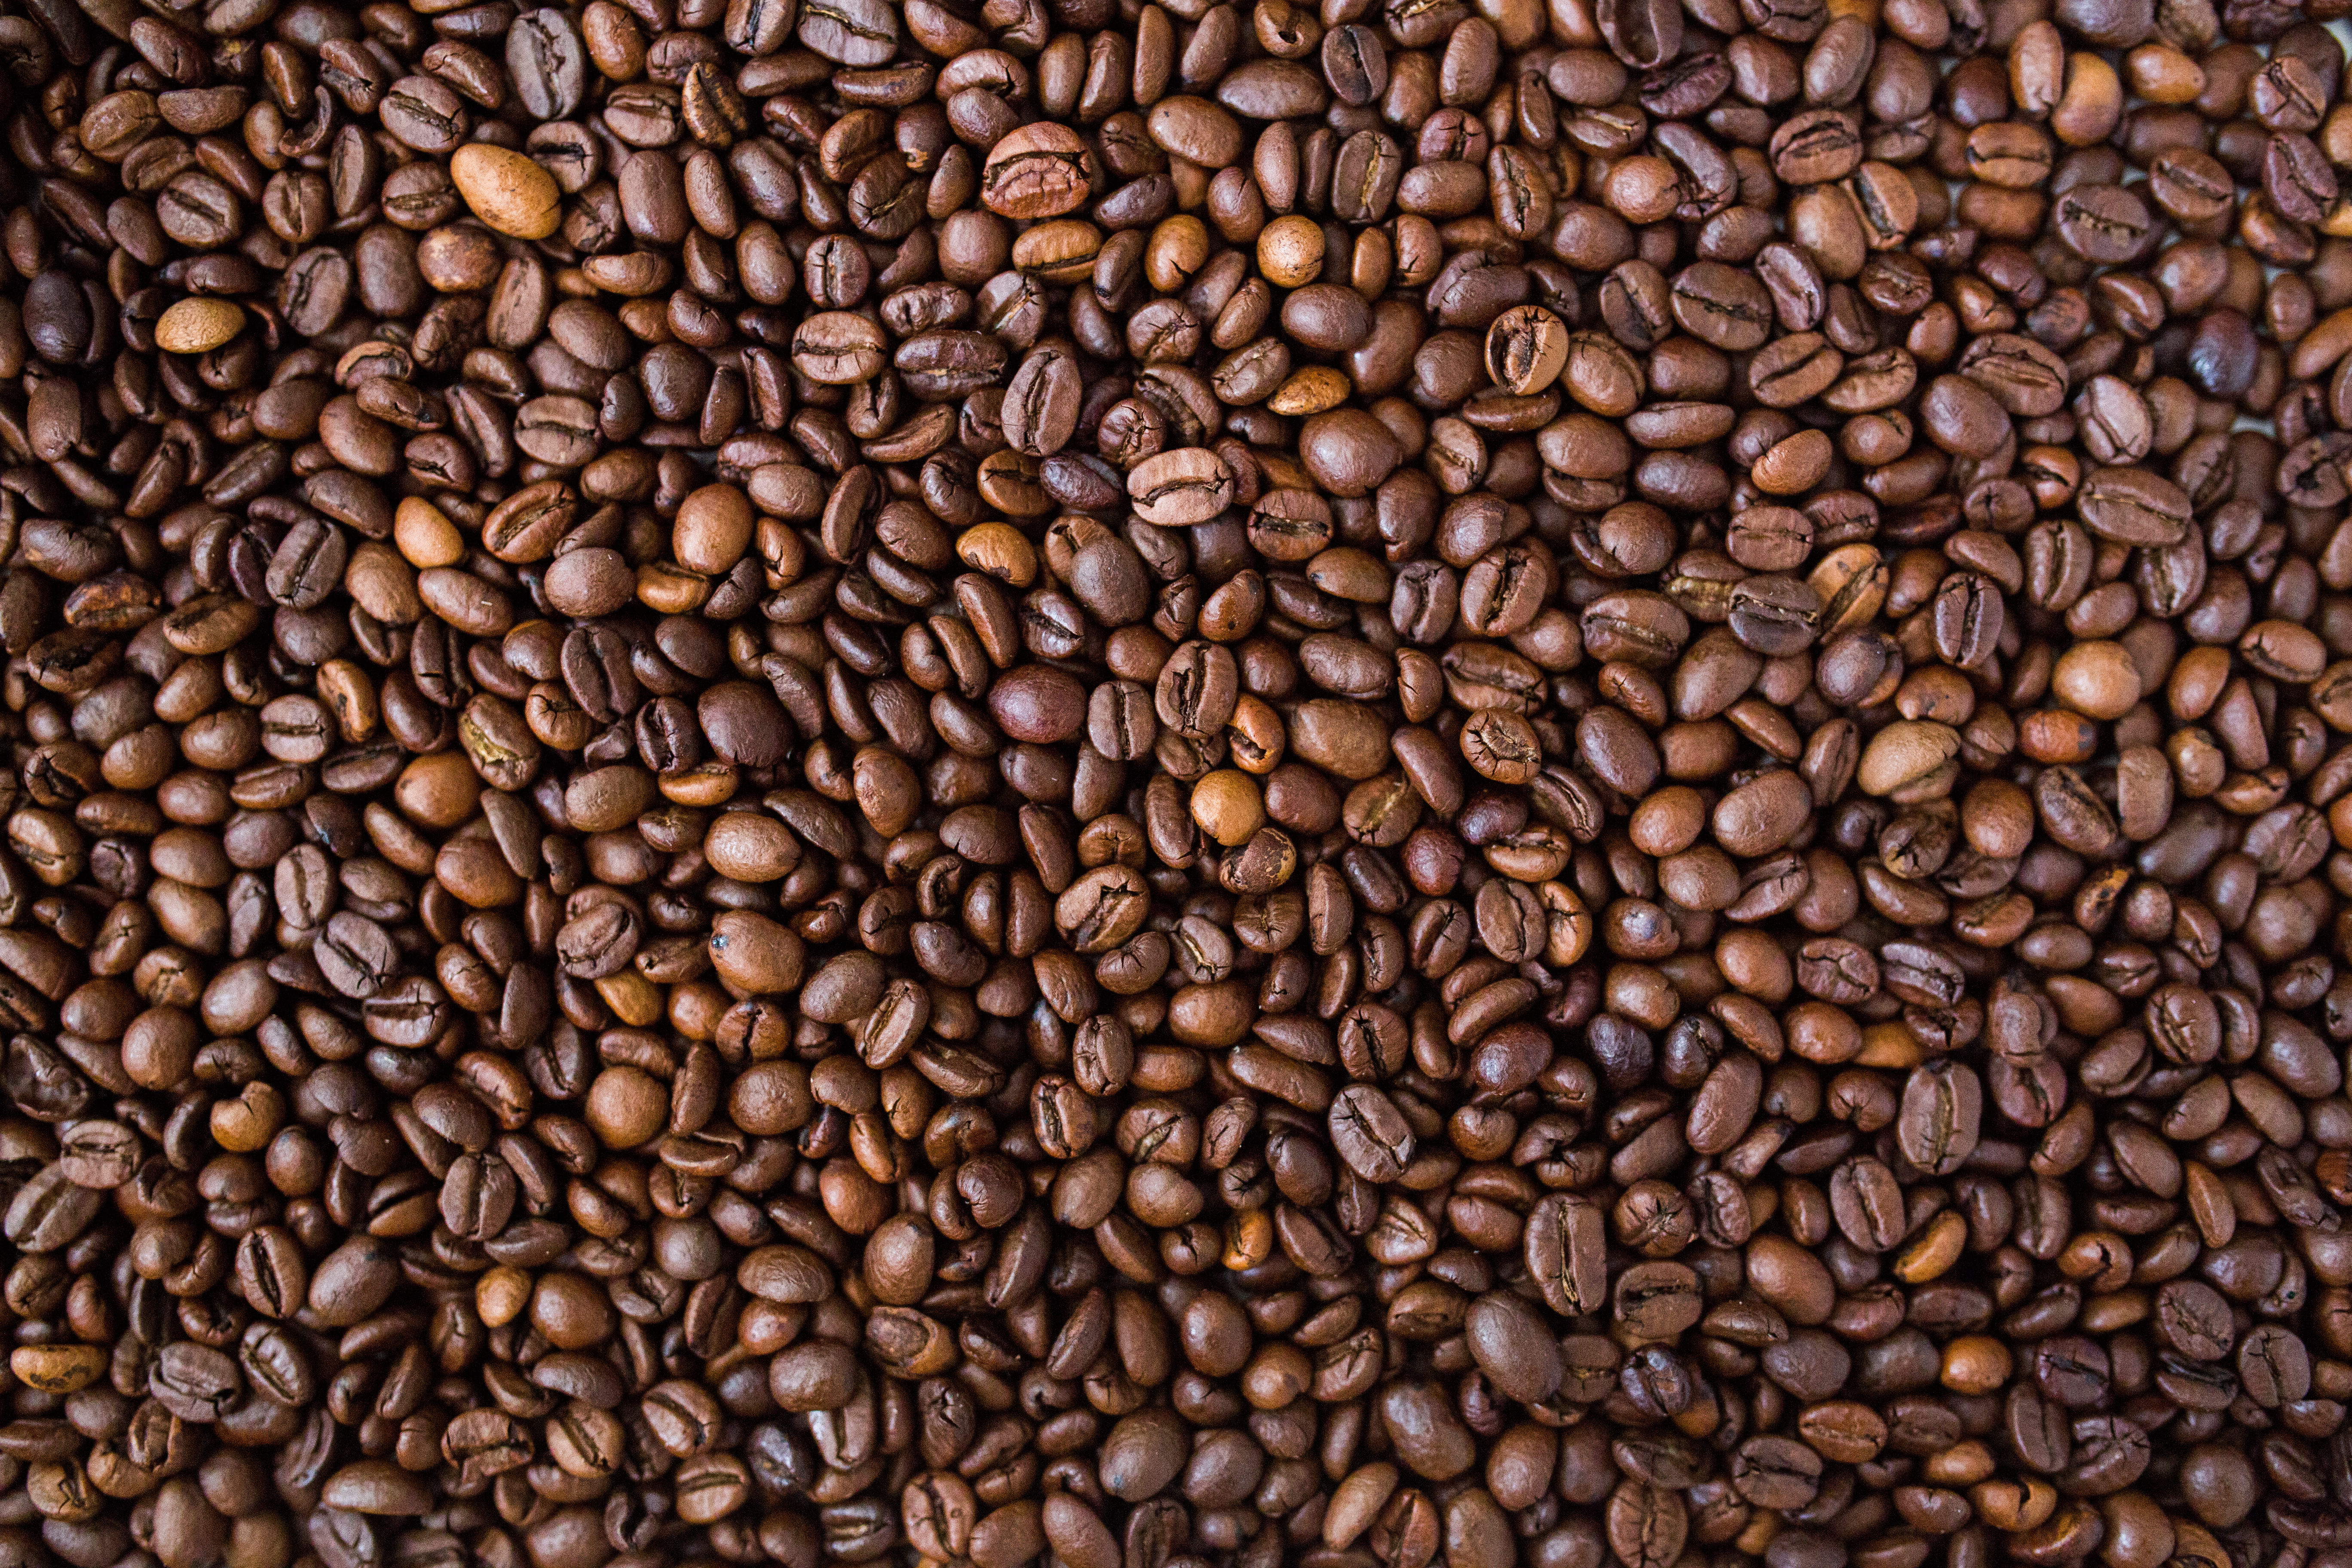
coffee, food, produce, crop, brown, soil, agriculture, caffeine, beans, coffee beans, grass family